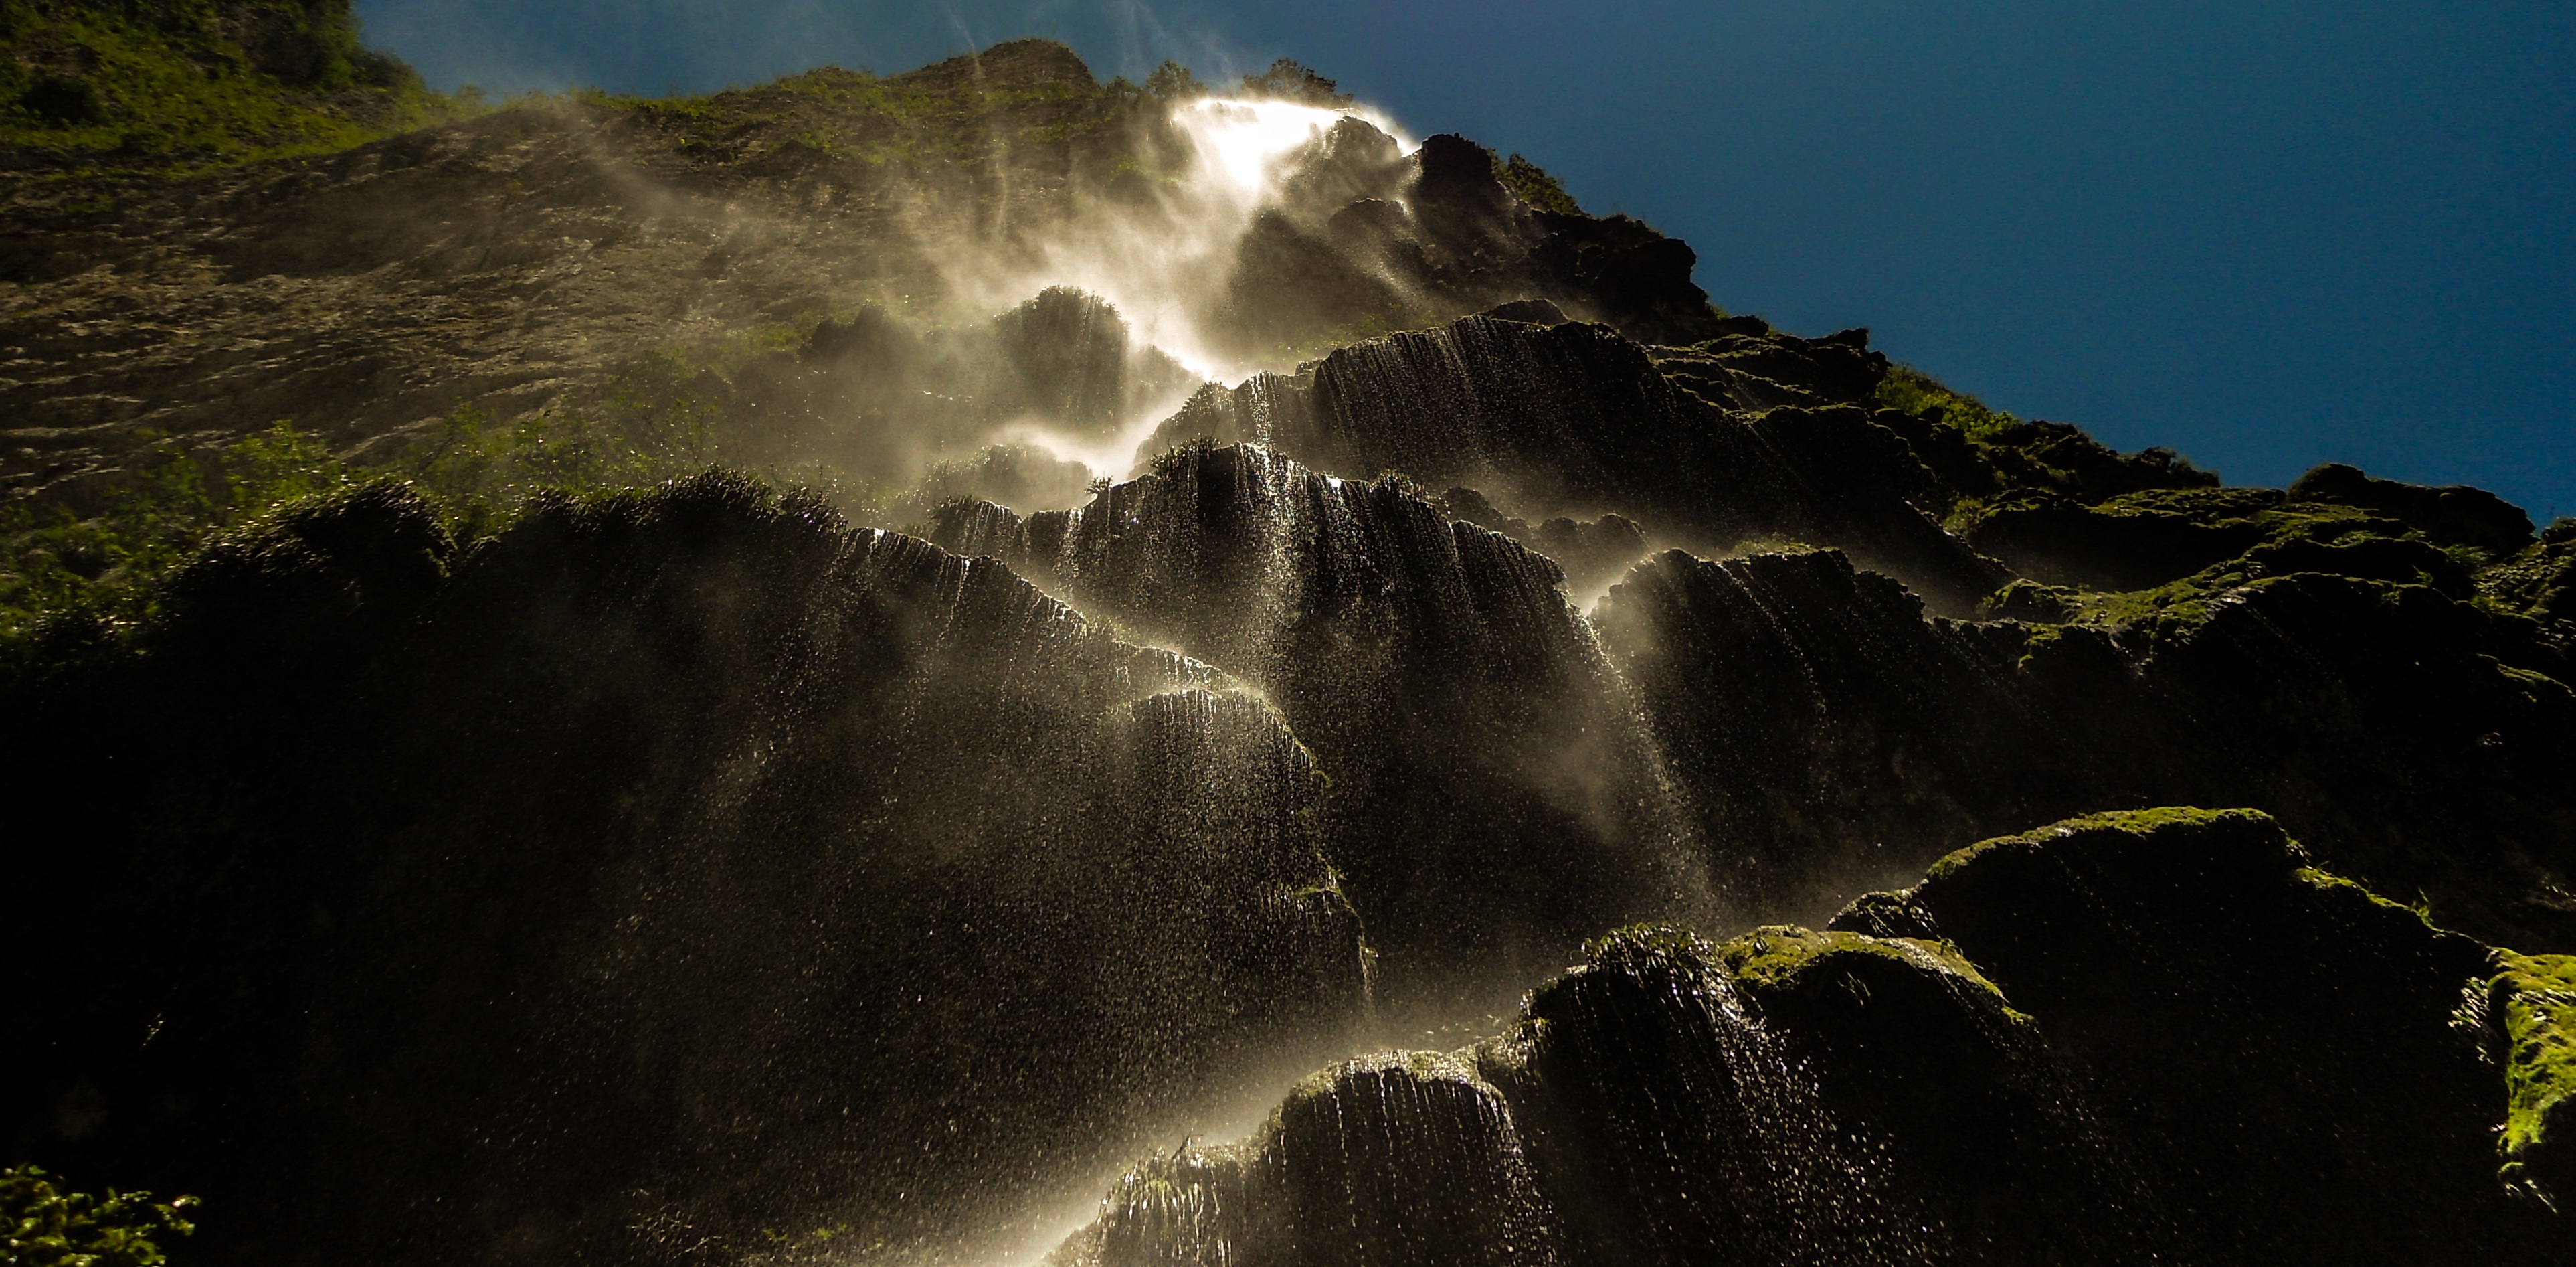
landscape, sea, coast, water, nature, rock, waterfall, mountain, cloud, mist, sunlight, morning, wave, cliff, jungle, terrain, body of water, rocks, water feature, atmospheric phenomenon